Wikimania

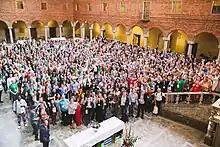
Wikimania 2019 group photo

, the thirteenth Wikimania conference, was held at Le Centre Sheraton Hotel in Montreal, Quebec, Canada, from August 9 to 13, 2017. The event was held in Canada during its sesquicentennial anniversary and in Montreal during its 375th anniversary. The first two days included WikiConference North America.